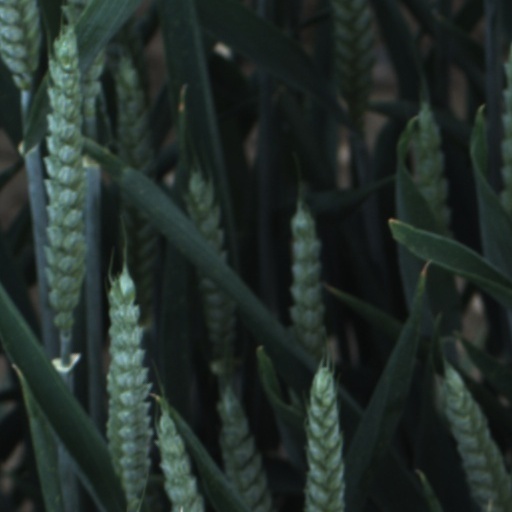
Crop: wheat